Briscoe Mounds

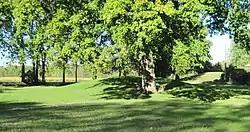

The Briscoe Mounds, officially Illinois Archaeological Survey No. Wi-25, is an archaeological site in Channahon, Illinois. The mound site is located along the north edge of the Des Plaines River and is the largest mound site in northern Illinois.